Dead or Alive: Final

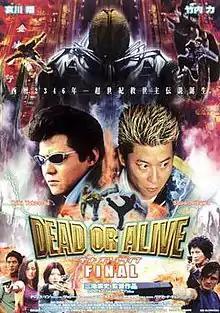
Theatrical release poster

Dead or Alive: Final is a 2002 Japanese cyberpunk science fiction film directed by Takashi Miike. It is the third in a three-part series, preceded by "Dead or Alive" in 1999 and "" in 2000. The films are not connected in any apparent way except by director Takashi Miike and stars Riki Takeuchi and Show Aikawa. Besides Japanese, much of the dialogue in the film is in Cantonese and some is in English. Often, two people will talk to each other using different languages.